Bernard F. Fisher

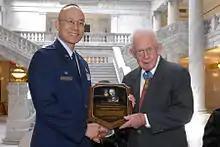
Fisher accepts Detachment 850 Distinguished Alumnus award

The rescue at A Shau was similar to an event that occurred on August 4, 1944, during World War II. On that date, an P-38 piloted by Captain Richard "Dick" Willsie (1920–2013) was damaged by flak near Ploieşti, Romania. After both engines failed, Willsie crash-landed but was rescued from capture when Flight Officer Richard "Dick" Andrews (1924–2007) landed his P-38 on the field, squeezed Willsie into the cockpit, and flew back to base. By remarkable coincidence, both Willsie and Andrews were also involved in the A Shau rescue. Willsie was the commanding officer of the 602nd Air Commando Squadron to which Myers was assigned, and Andrews flew top cover during the entire rescue.